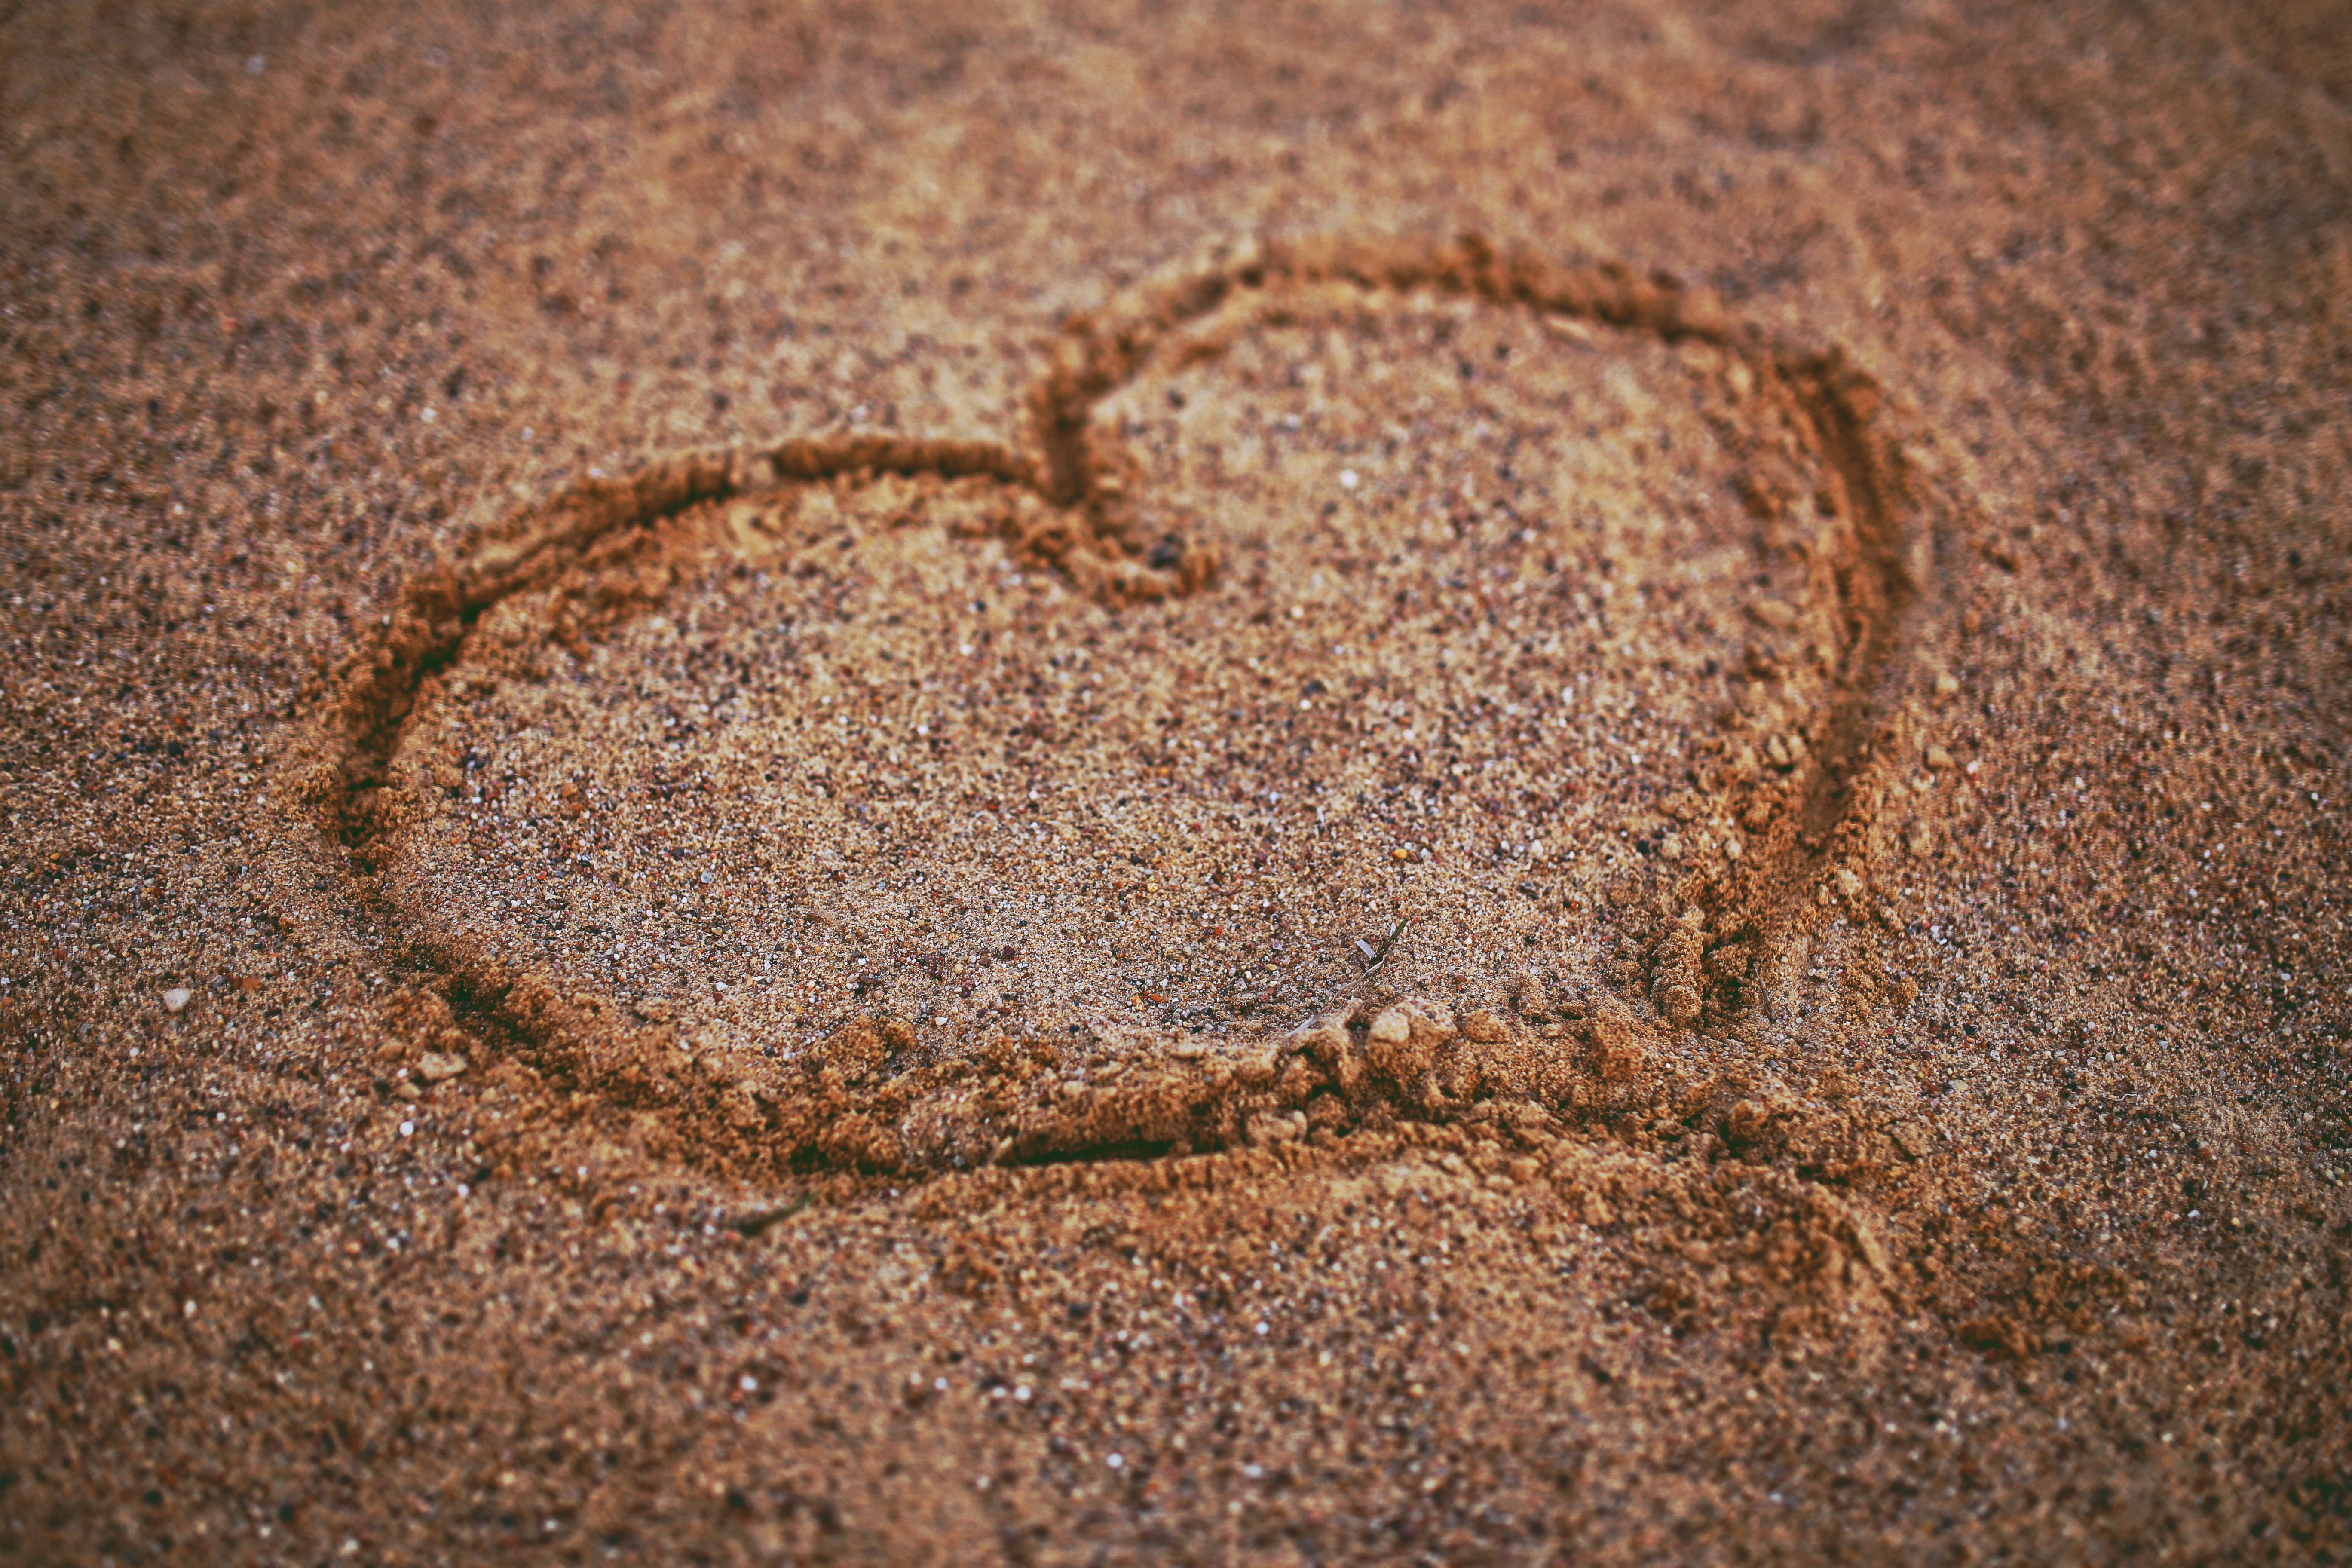
beach, sand, texture, wildlife, love, heart, soil, reptile, fauna, close up, draw, valentines, macro photography, grass family, scaled reptile